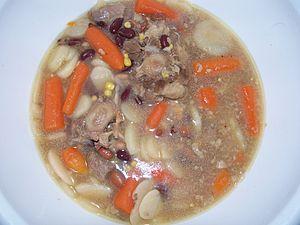
La soupe de queue de bœuf est un mets permettant de valoriser la queue des bœufs qui fait partie des abats. Elle aurait été inventée à Spitalfields, à Londres, au XVIIᵉ siècle, par des immigrants français huguenots et des immigrés flamands, à partir de queues d'animaux.